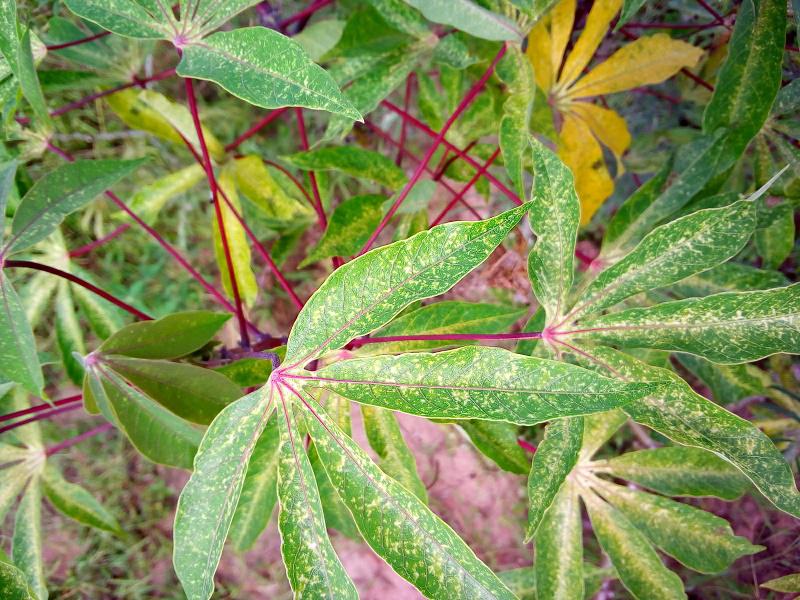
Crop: cassava
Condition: green_mottle